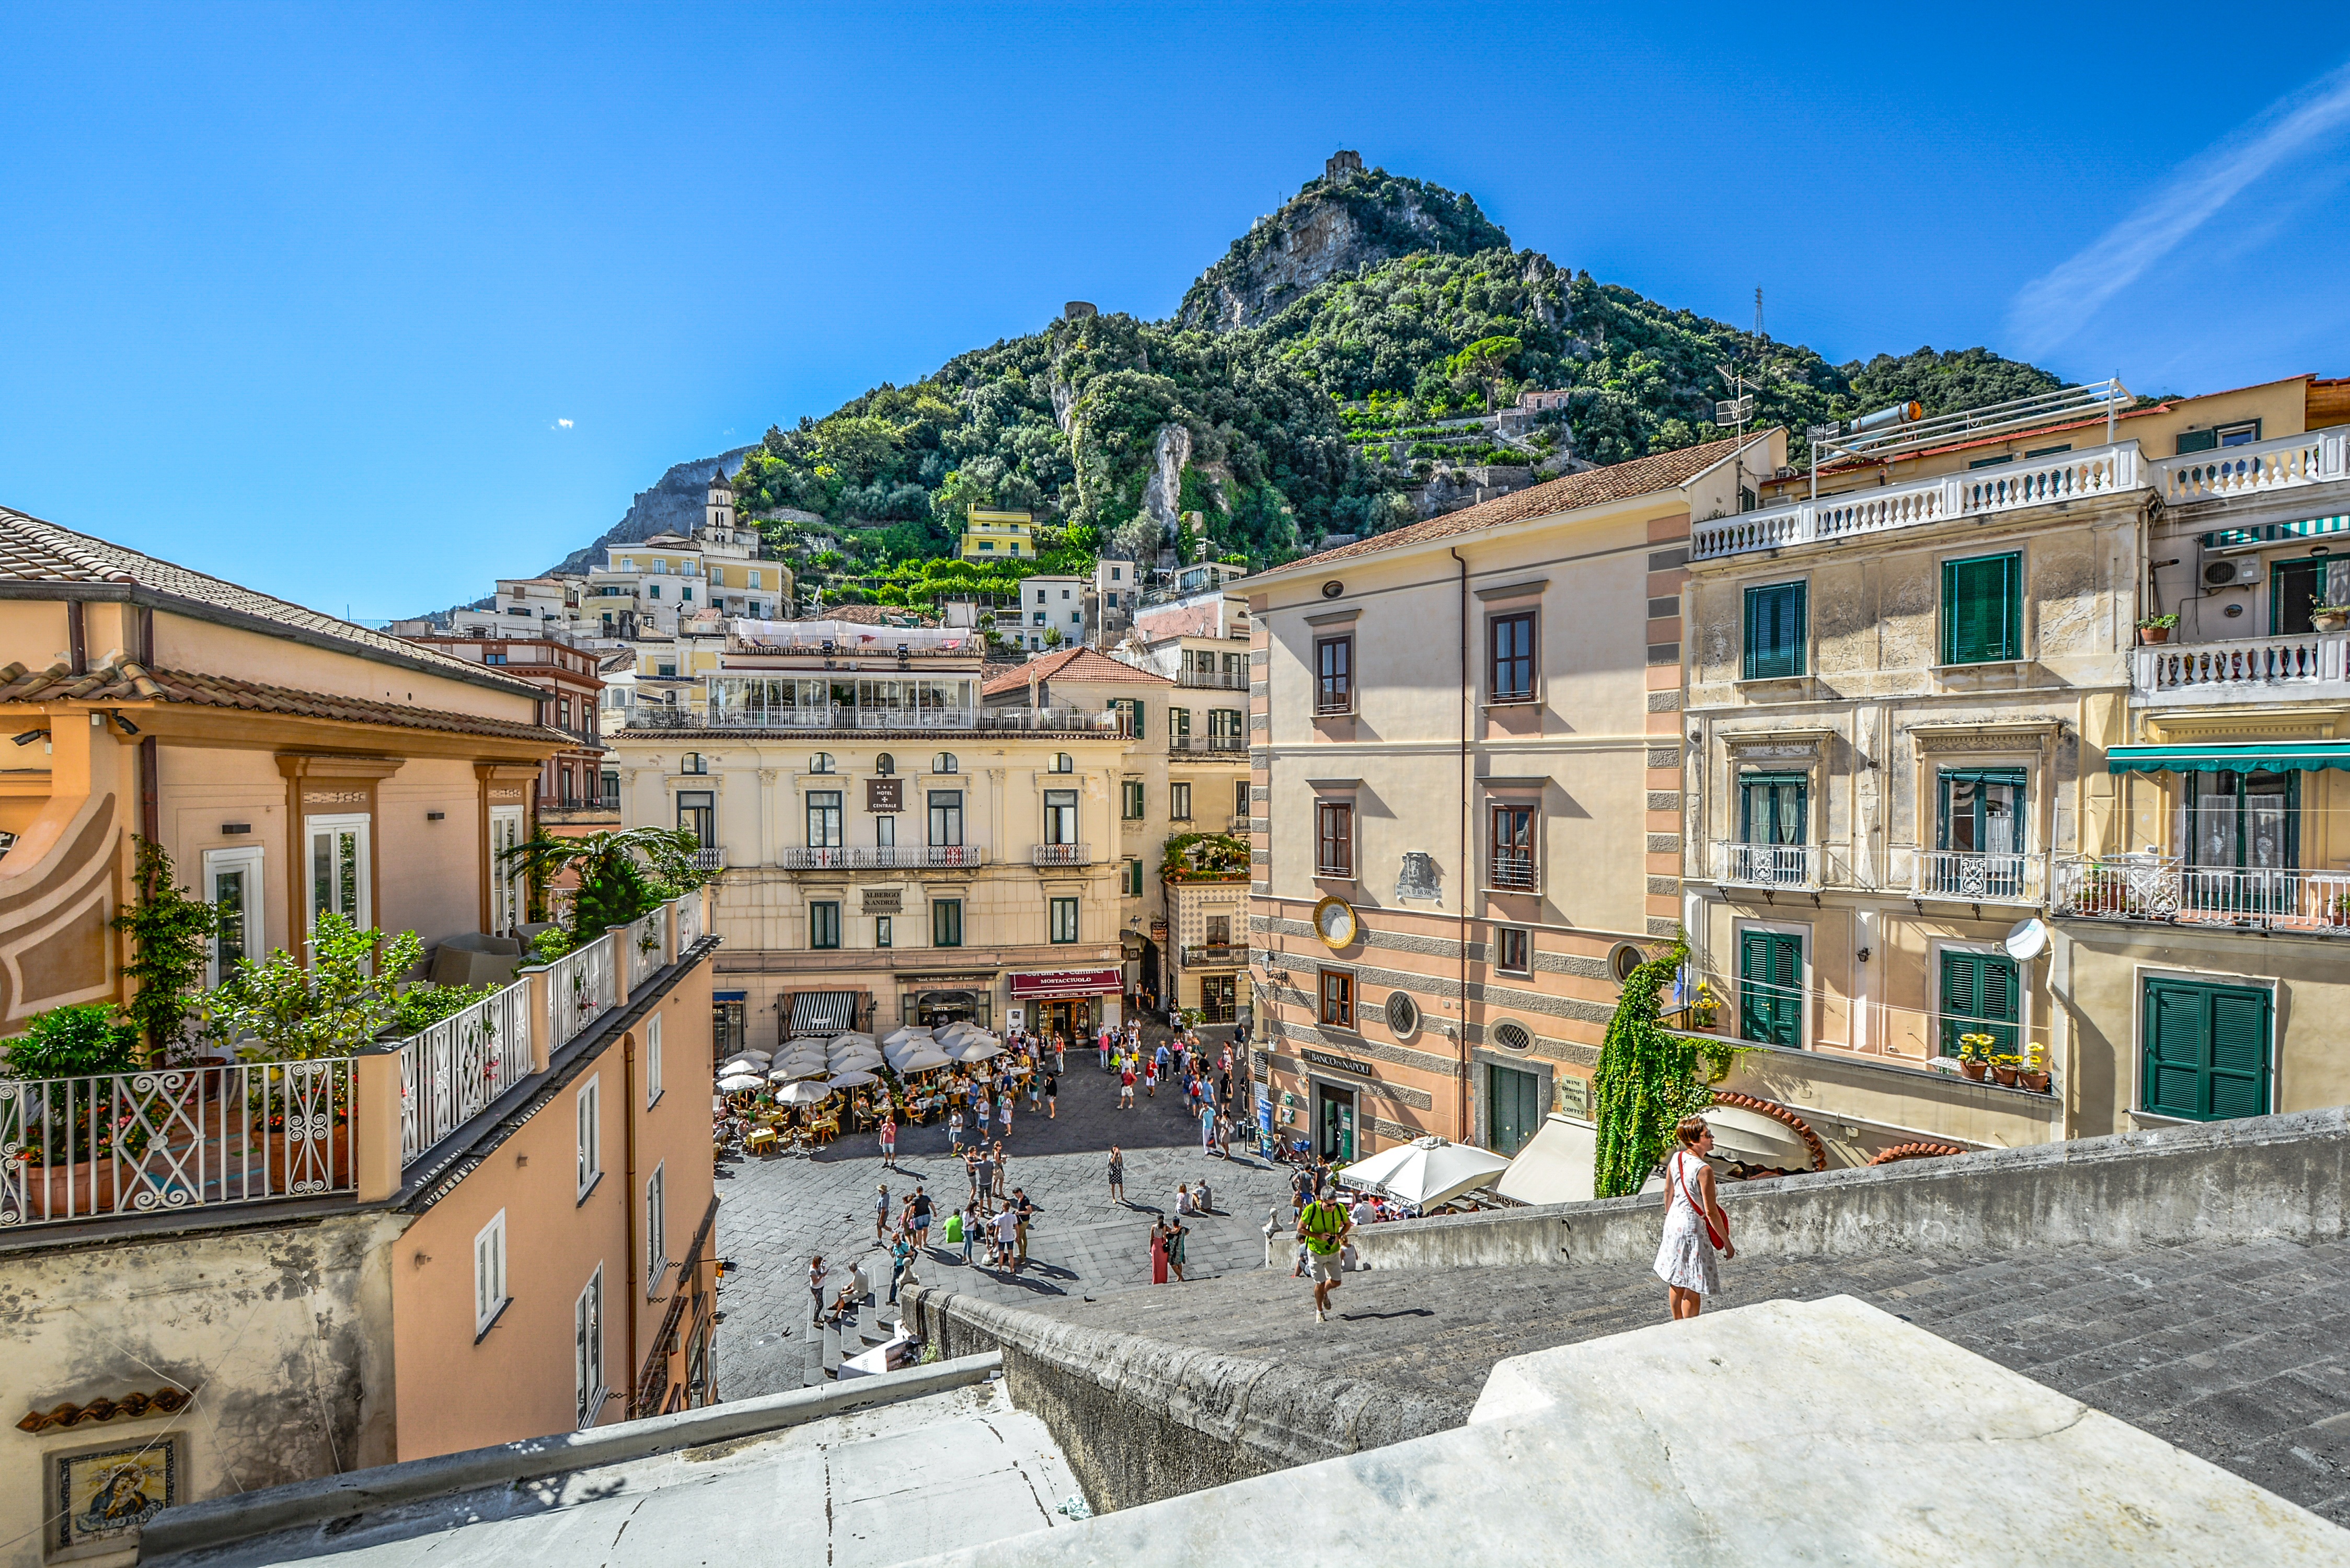
coast, mountain, architecture, town, palace, cityscape, summer, vacation, travel, village, europe, mediterranean, scenic, square, church, cathedral, tourism, apartment, town square, estate, italian, neighbourhood, amalfi, residential area, human settlement